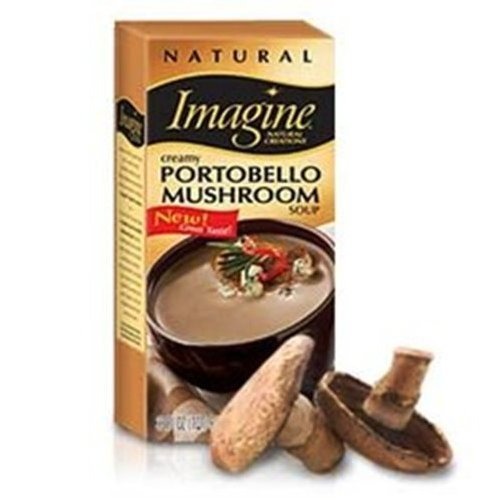
Item Name: Imagine Foods Organic Creamy Portobello Mushroom Soup (32 Ounce)
Value: 32.0
Unit: Fl Oz

Price: 6.105